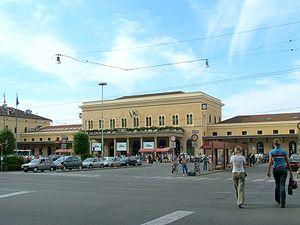
La liste de gares en Italie, est une liste non exhaustive de gares ferroviaires du réseau des chemins de fer en Italie.
La gare de Bologne-Centrale est la principale gare nationale et internationale de la ville italienne de Bologne, chef-lieu de la région d'Émilie-Romagne et de la province de même nom.